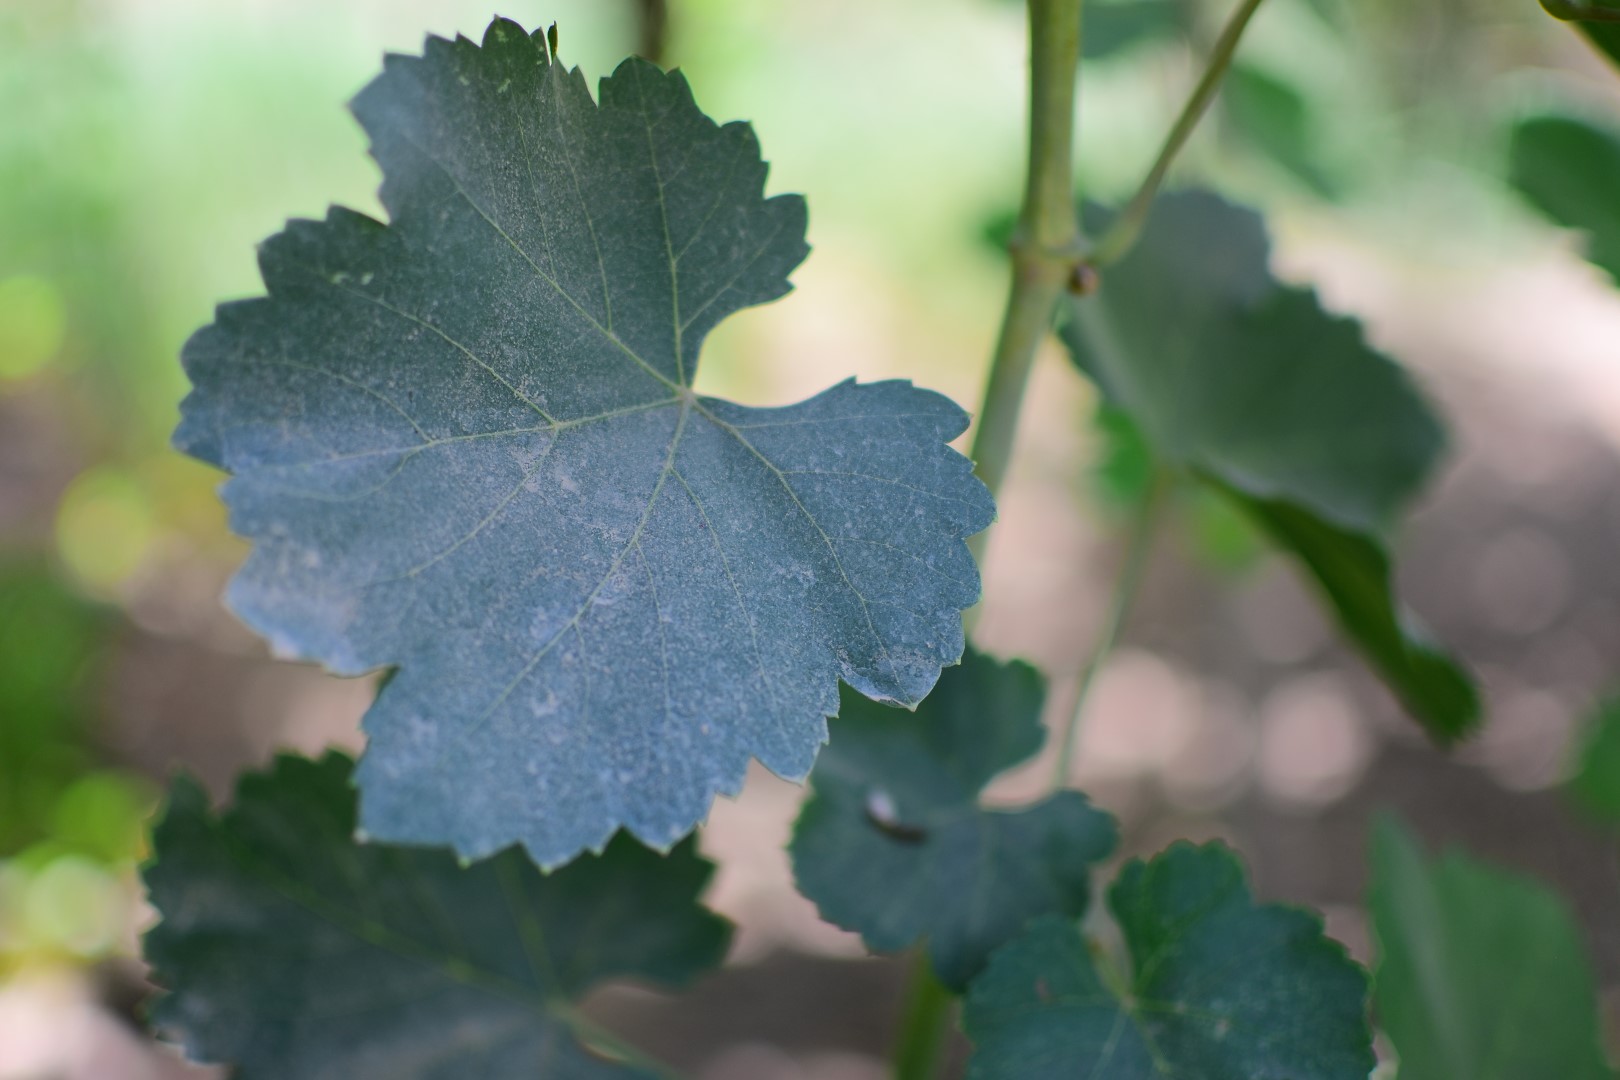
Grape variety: Shdah